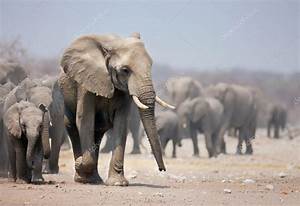
Label: elefante